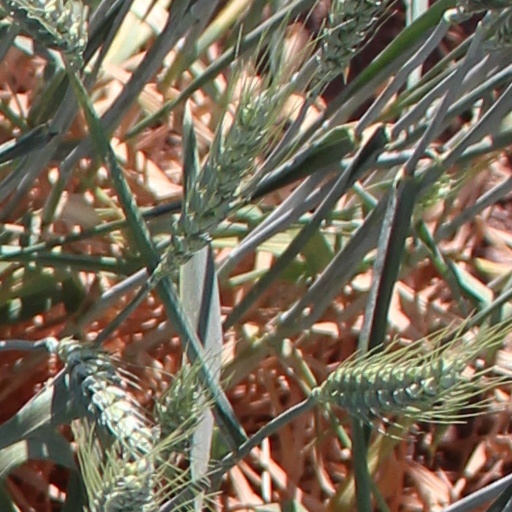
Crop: wheat